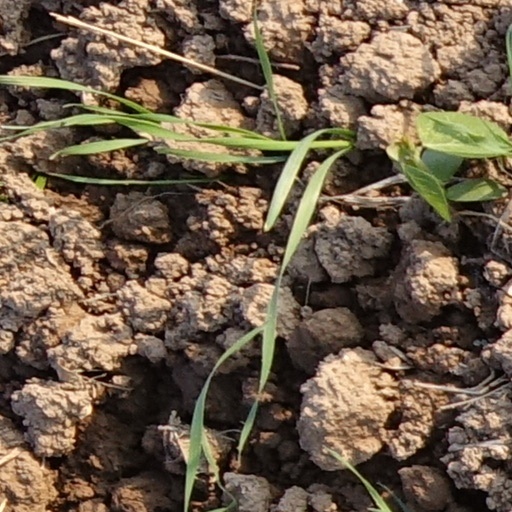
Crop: wheat